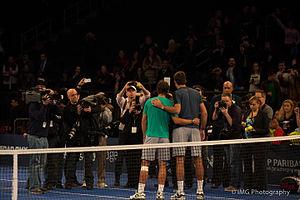
Juan Martín del Potro, né le 23 septembre 1988 à Tandil, est un joueur de tennis argentin, professionnel depuis 2005.